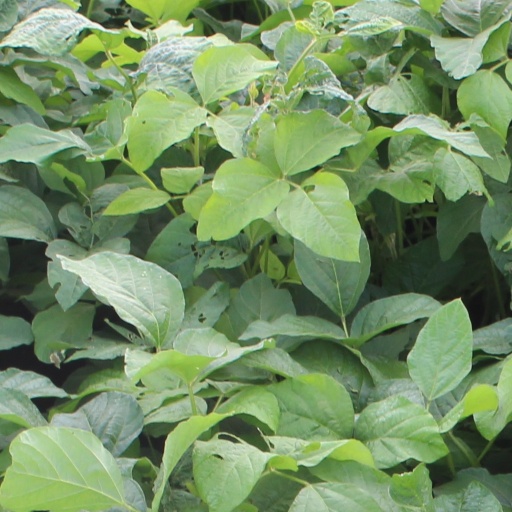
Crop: soybean